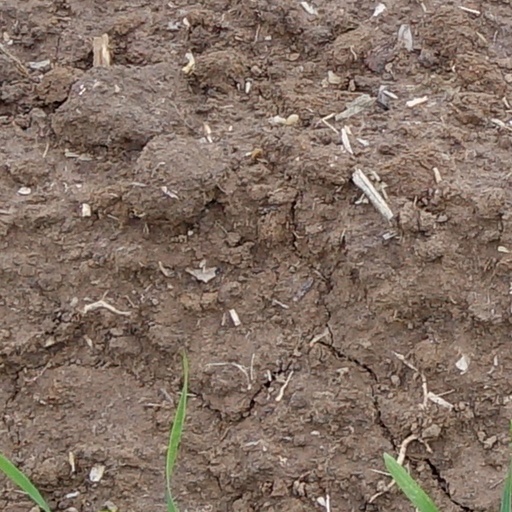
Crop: wheat